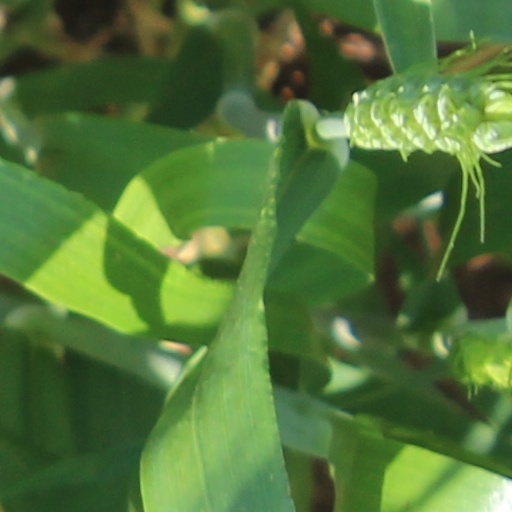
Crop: wheat